Earl Warren

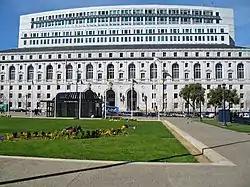
Earl Warren Building, headquarters of California Supreme Court (San Francisco)

After the 1952 election, President-elect Eisenhower promised that he would appoint Warren to the next vacancy on the Supreme Court of the United States. Warren turned down the position of Secretary of the Interior in the new administration, but in August 1953 he agreed to serve as the Solicitor General. In September 1953, before Warren's nomination as solicitor general was announced, Chief Justice Fred M. Vinson died. To fill the critical position of chief justice, Eisenhower first offered the position of chief justice to Thomas E. Dewey, but Dewey declined the offer. He then considered either elevating a sitting Supreme Court justice or appointing another individual with judicial experience but ultimately chose to honor his promise to appoint Warren to the first Supreme Court vacancy. Explaining Warren's qualifications for the Court, Eisenhower wrote to his brother, "Warren has had seventeen years of practice in public law, during which his record was one of remarkable accomplishment and success... He has been very definitely a liberal-conservative; he represents the kind of political, economic, and social thinking that I believe we need on the Supreme Court."